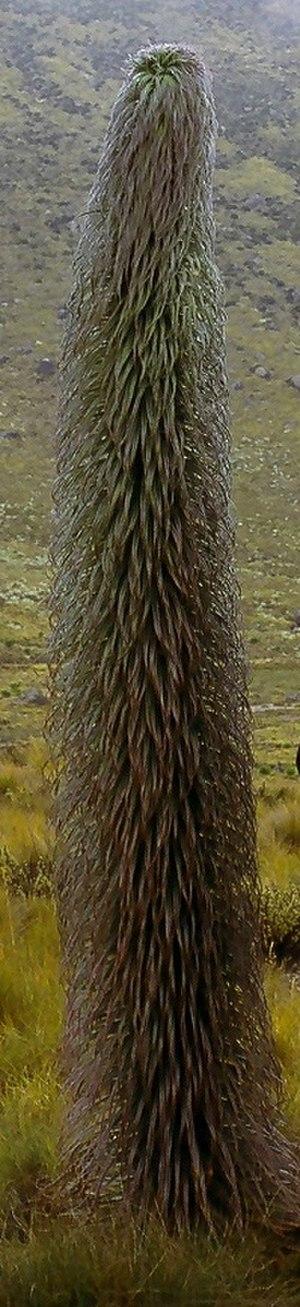
Le mont Kenya, dont le nom signifie « montagne de l'autruche » chez les Wakamba, une des populations vivant à ses pieds, est le point culminant du Kenya et le deuxième plus haut sommet d'Afrique, derrière le Kilimandjaro. Les plus hautes cimes culminent à 5 199 mètres à la pointe Batian, 5 188 mètres à la pointe Nelion et 4 985 mètres à la pointe Lenana. Il se situe au centre du pays, juste au sud de l'équateur, à approximativement 150 kilomètres au nord-nord-est de la capitale Nairobi.